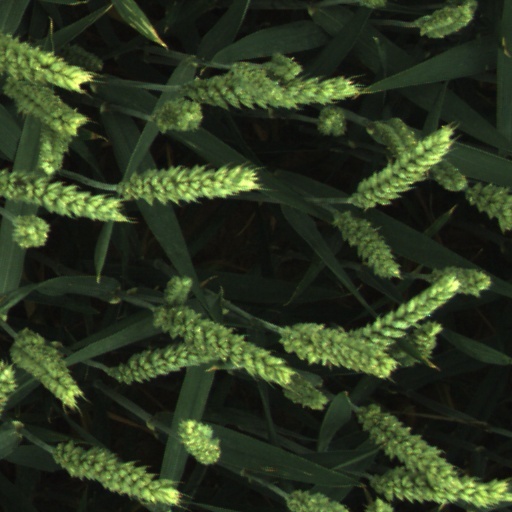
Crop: wheat